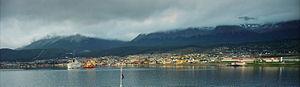
Photo panoramique Ushuaïa, Province de Terre de Feu (Argentine).
Ushuaïa ou Ushuaia est la capitale de la province de Terre de Feu, Antarctique et Îles de l'Atlantique Sud, la plus méridionale de l'Argentine. Située dans le sud de la grande île de la Terre de Feu en bordure de la baie éponyme, à proximité du canal Beagle et au sud-ouest de la province, dans le département d'Ushuaïa, la ville est considérée comme étant la plus australe du monde.